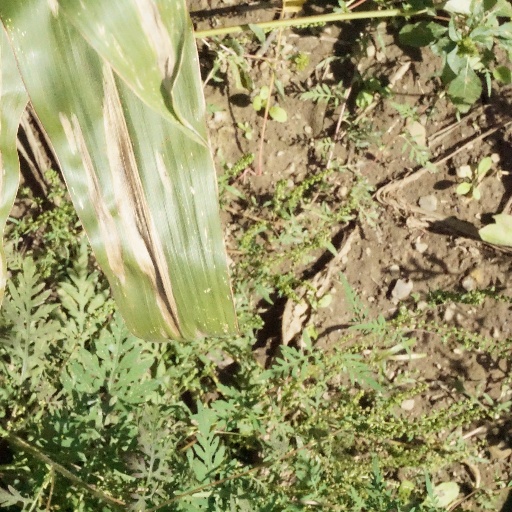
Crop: maize; corn